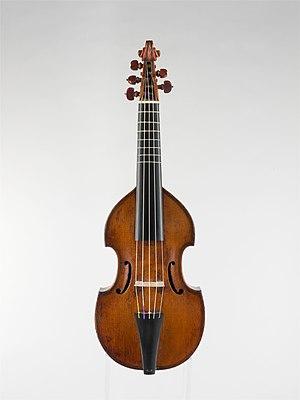
Barthélemy de Caix est un musicien issu d'une illustre famille de joueurs de viole de gambe.